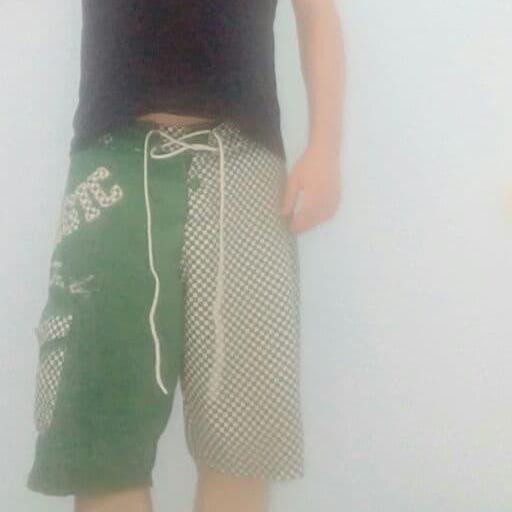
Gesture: no_gesture